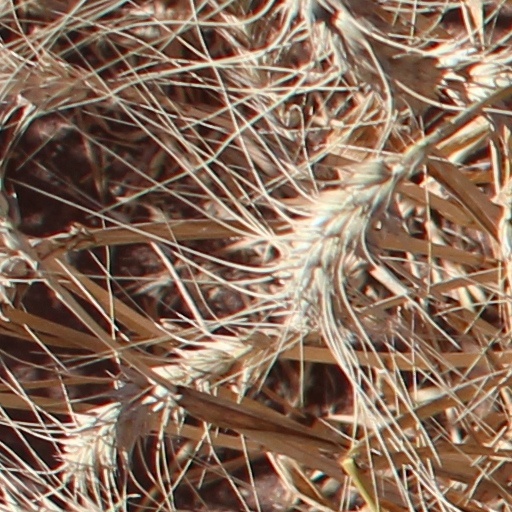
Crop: wheat